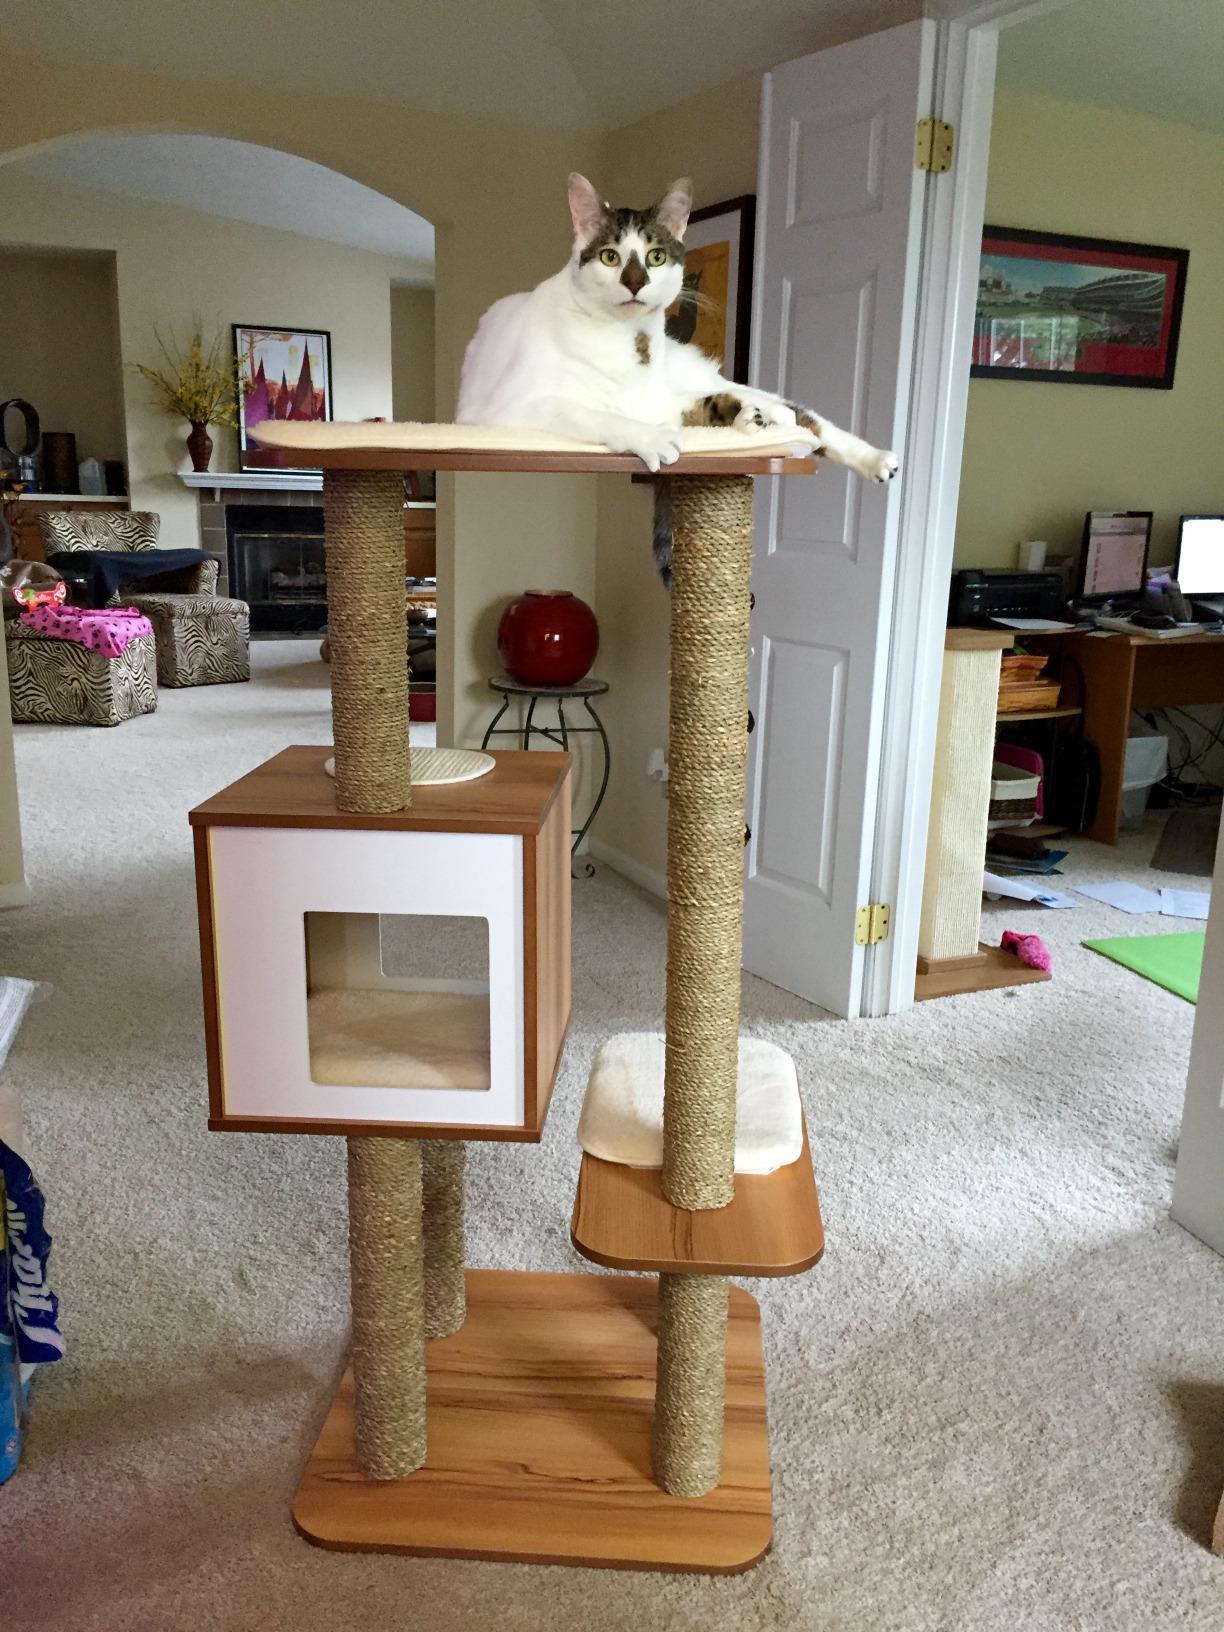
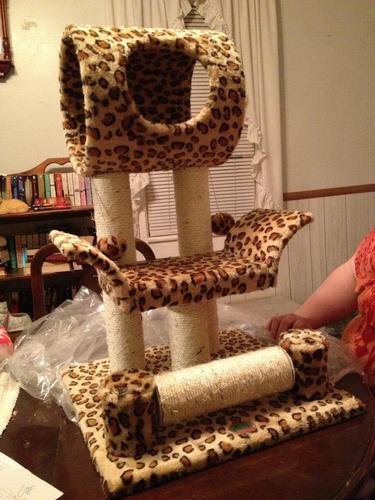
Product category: items_cat tree
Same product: no